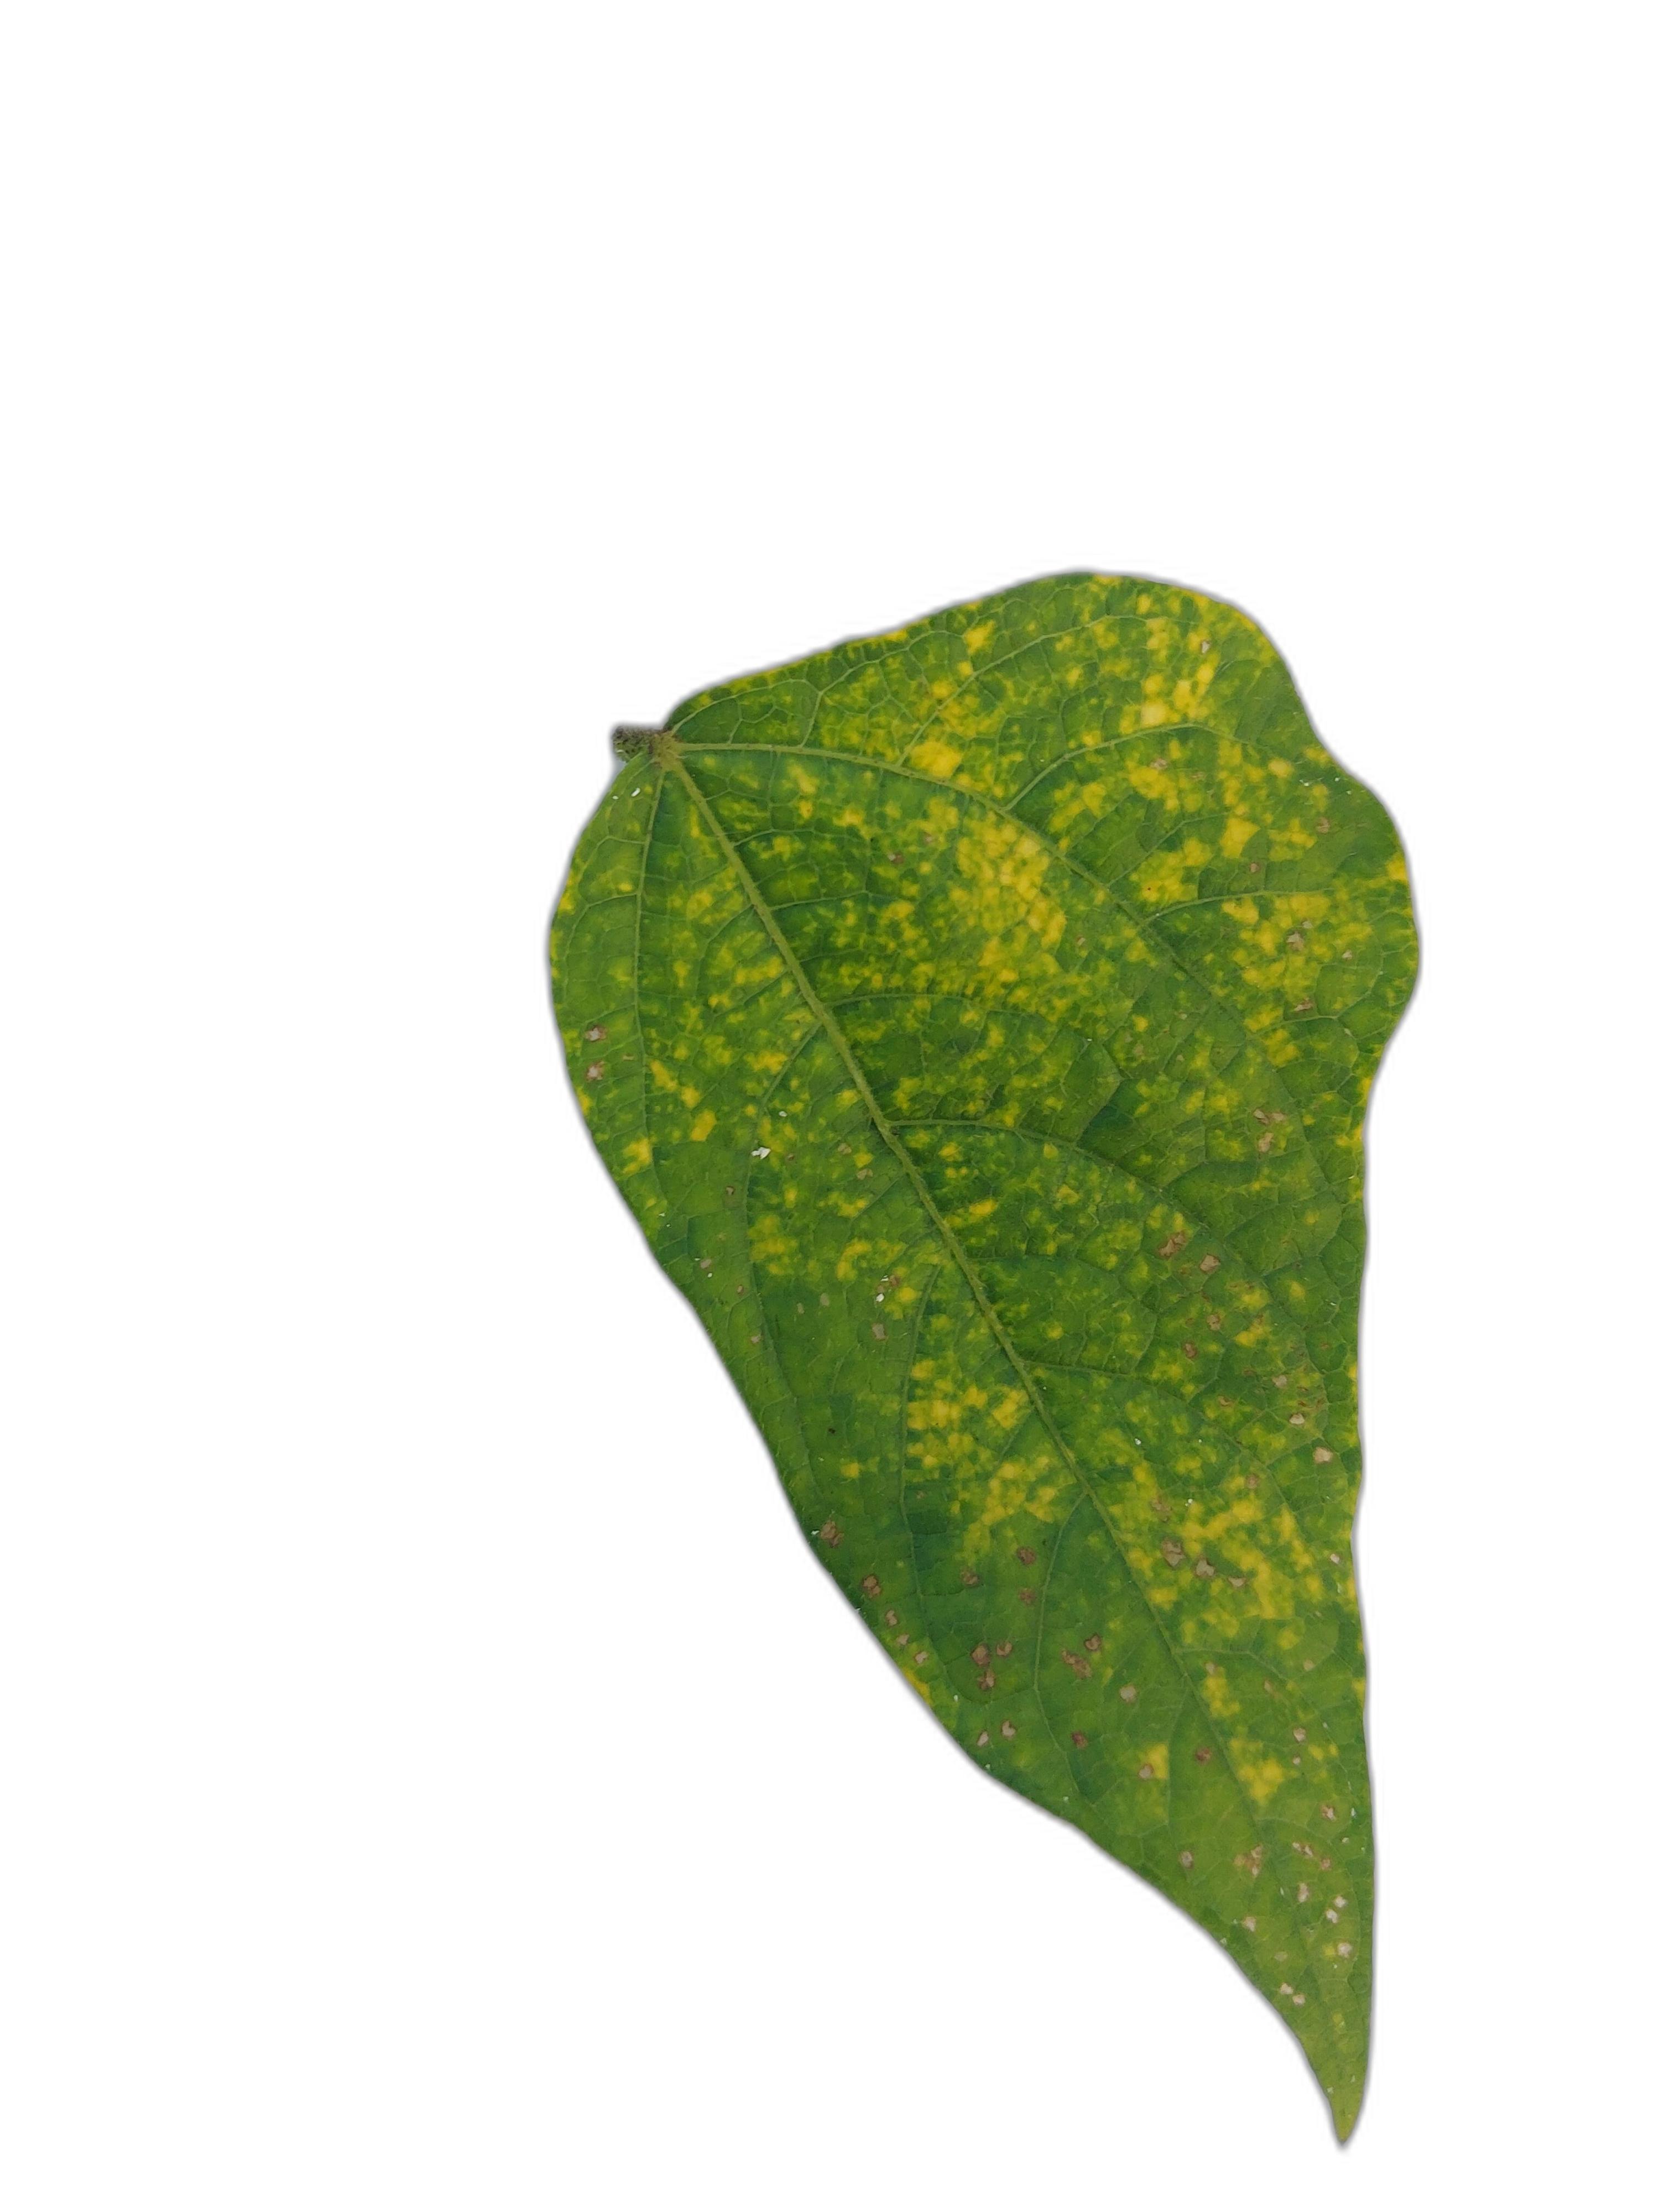
Label: Yellow Mosaic